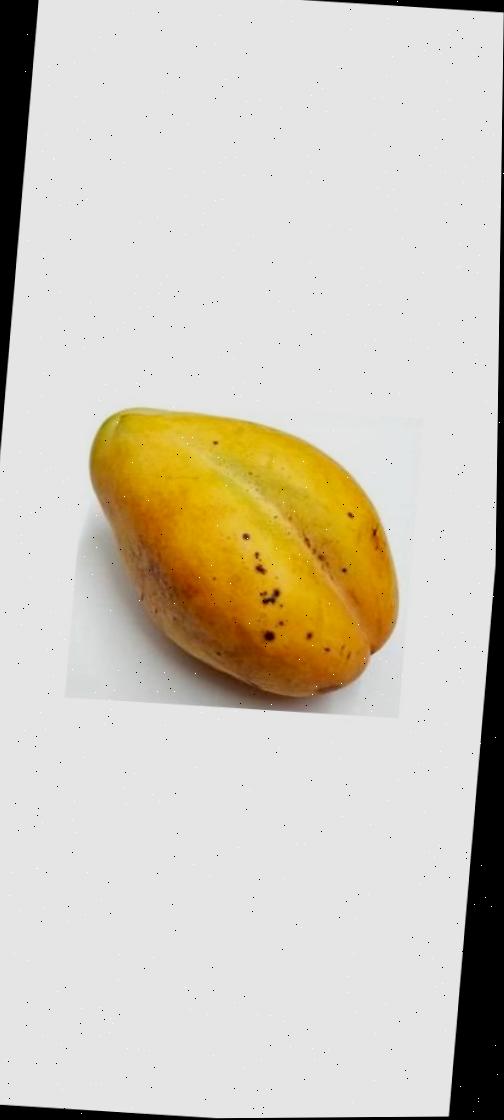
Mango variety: Bari-11